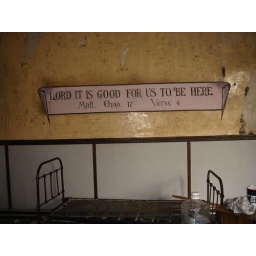
sign painted directly on wall for single handed film crew in the old convent building clifden